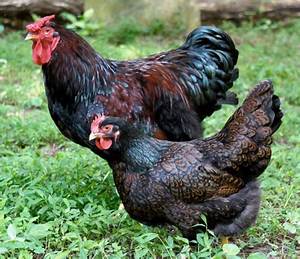
Label: chicken